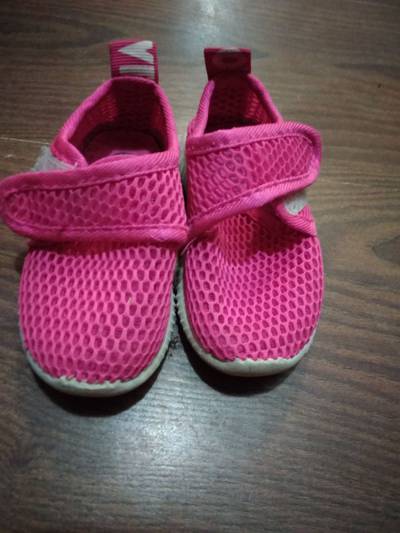
Waste category: shoes